Furuichibashi Station

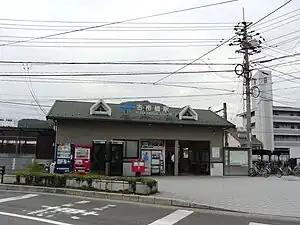
Furuichibashi Station building in July 2008

is a JR West Kabe Line station located in Furuichi, Asaminami-ku, Hiroshima, Hiroshima Prefecture, Japan.